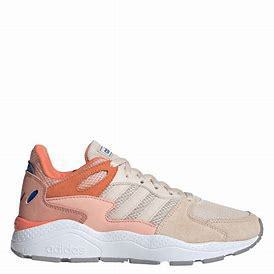
Brand: Adidas
Model: Crazychaos